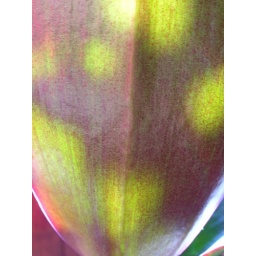
Back-lit by the sun through a window box of geraniums and lobelias.